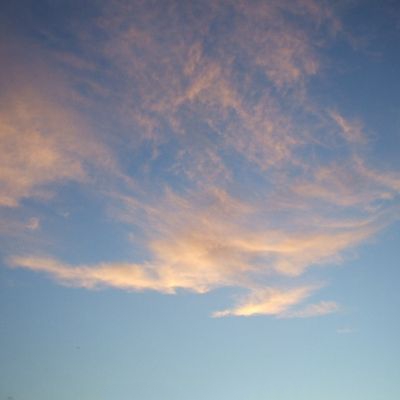
Cloud type: Cirrocumulus (Cc)